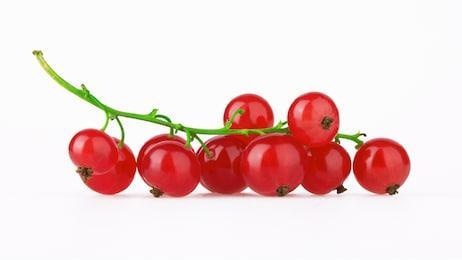
Label: redcurrant